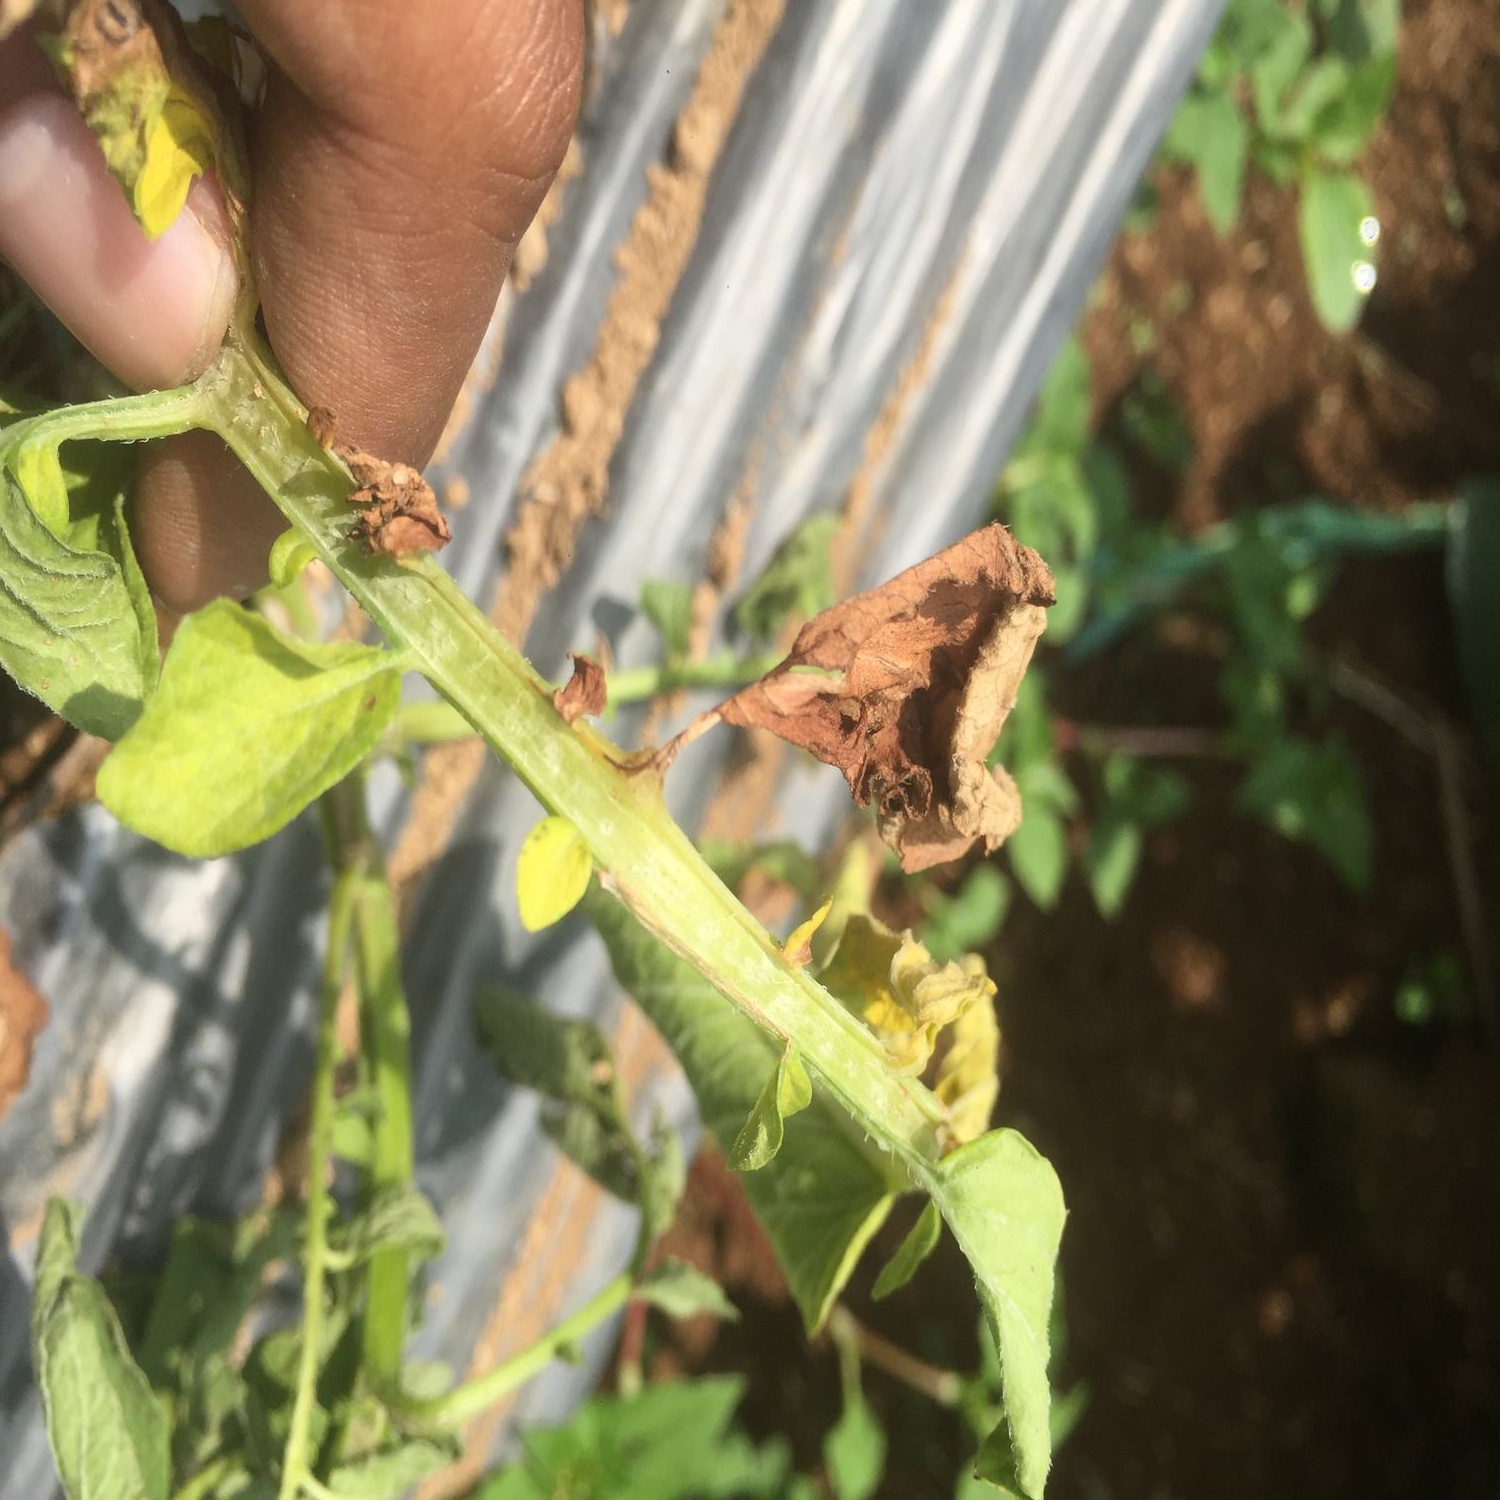
Etiqueta: Pudricion_Parda